Jean-Joseph Ange d'Hautpoul

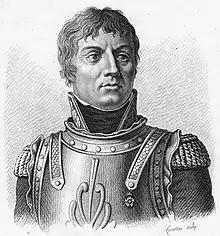

Jean-Joseph Ange d'Hautpoul (13 May 1754 – 14 February 1807) was a French cavalry general of the Napoleonic Wars. He came from an old noble family of France whose military tradition extended for several centuries.